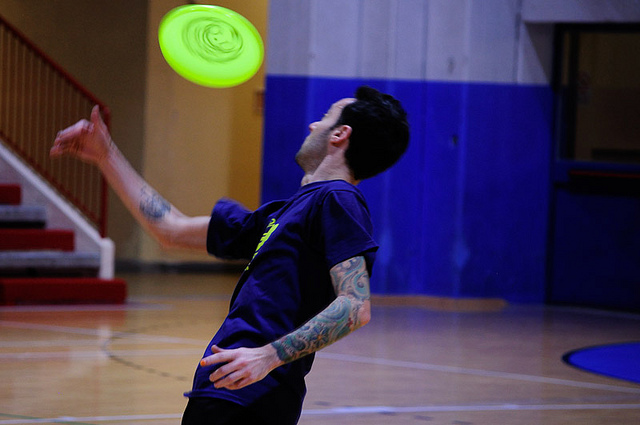
user: Given an image and a question. Answer the question in a short answer. Question: What game is played? Short Answer:
assistant: frisbee